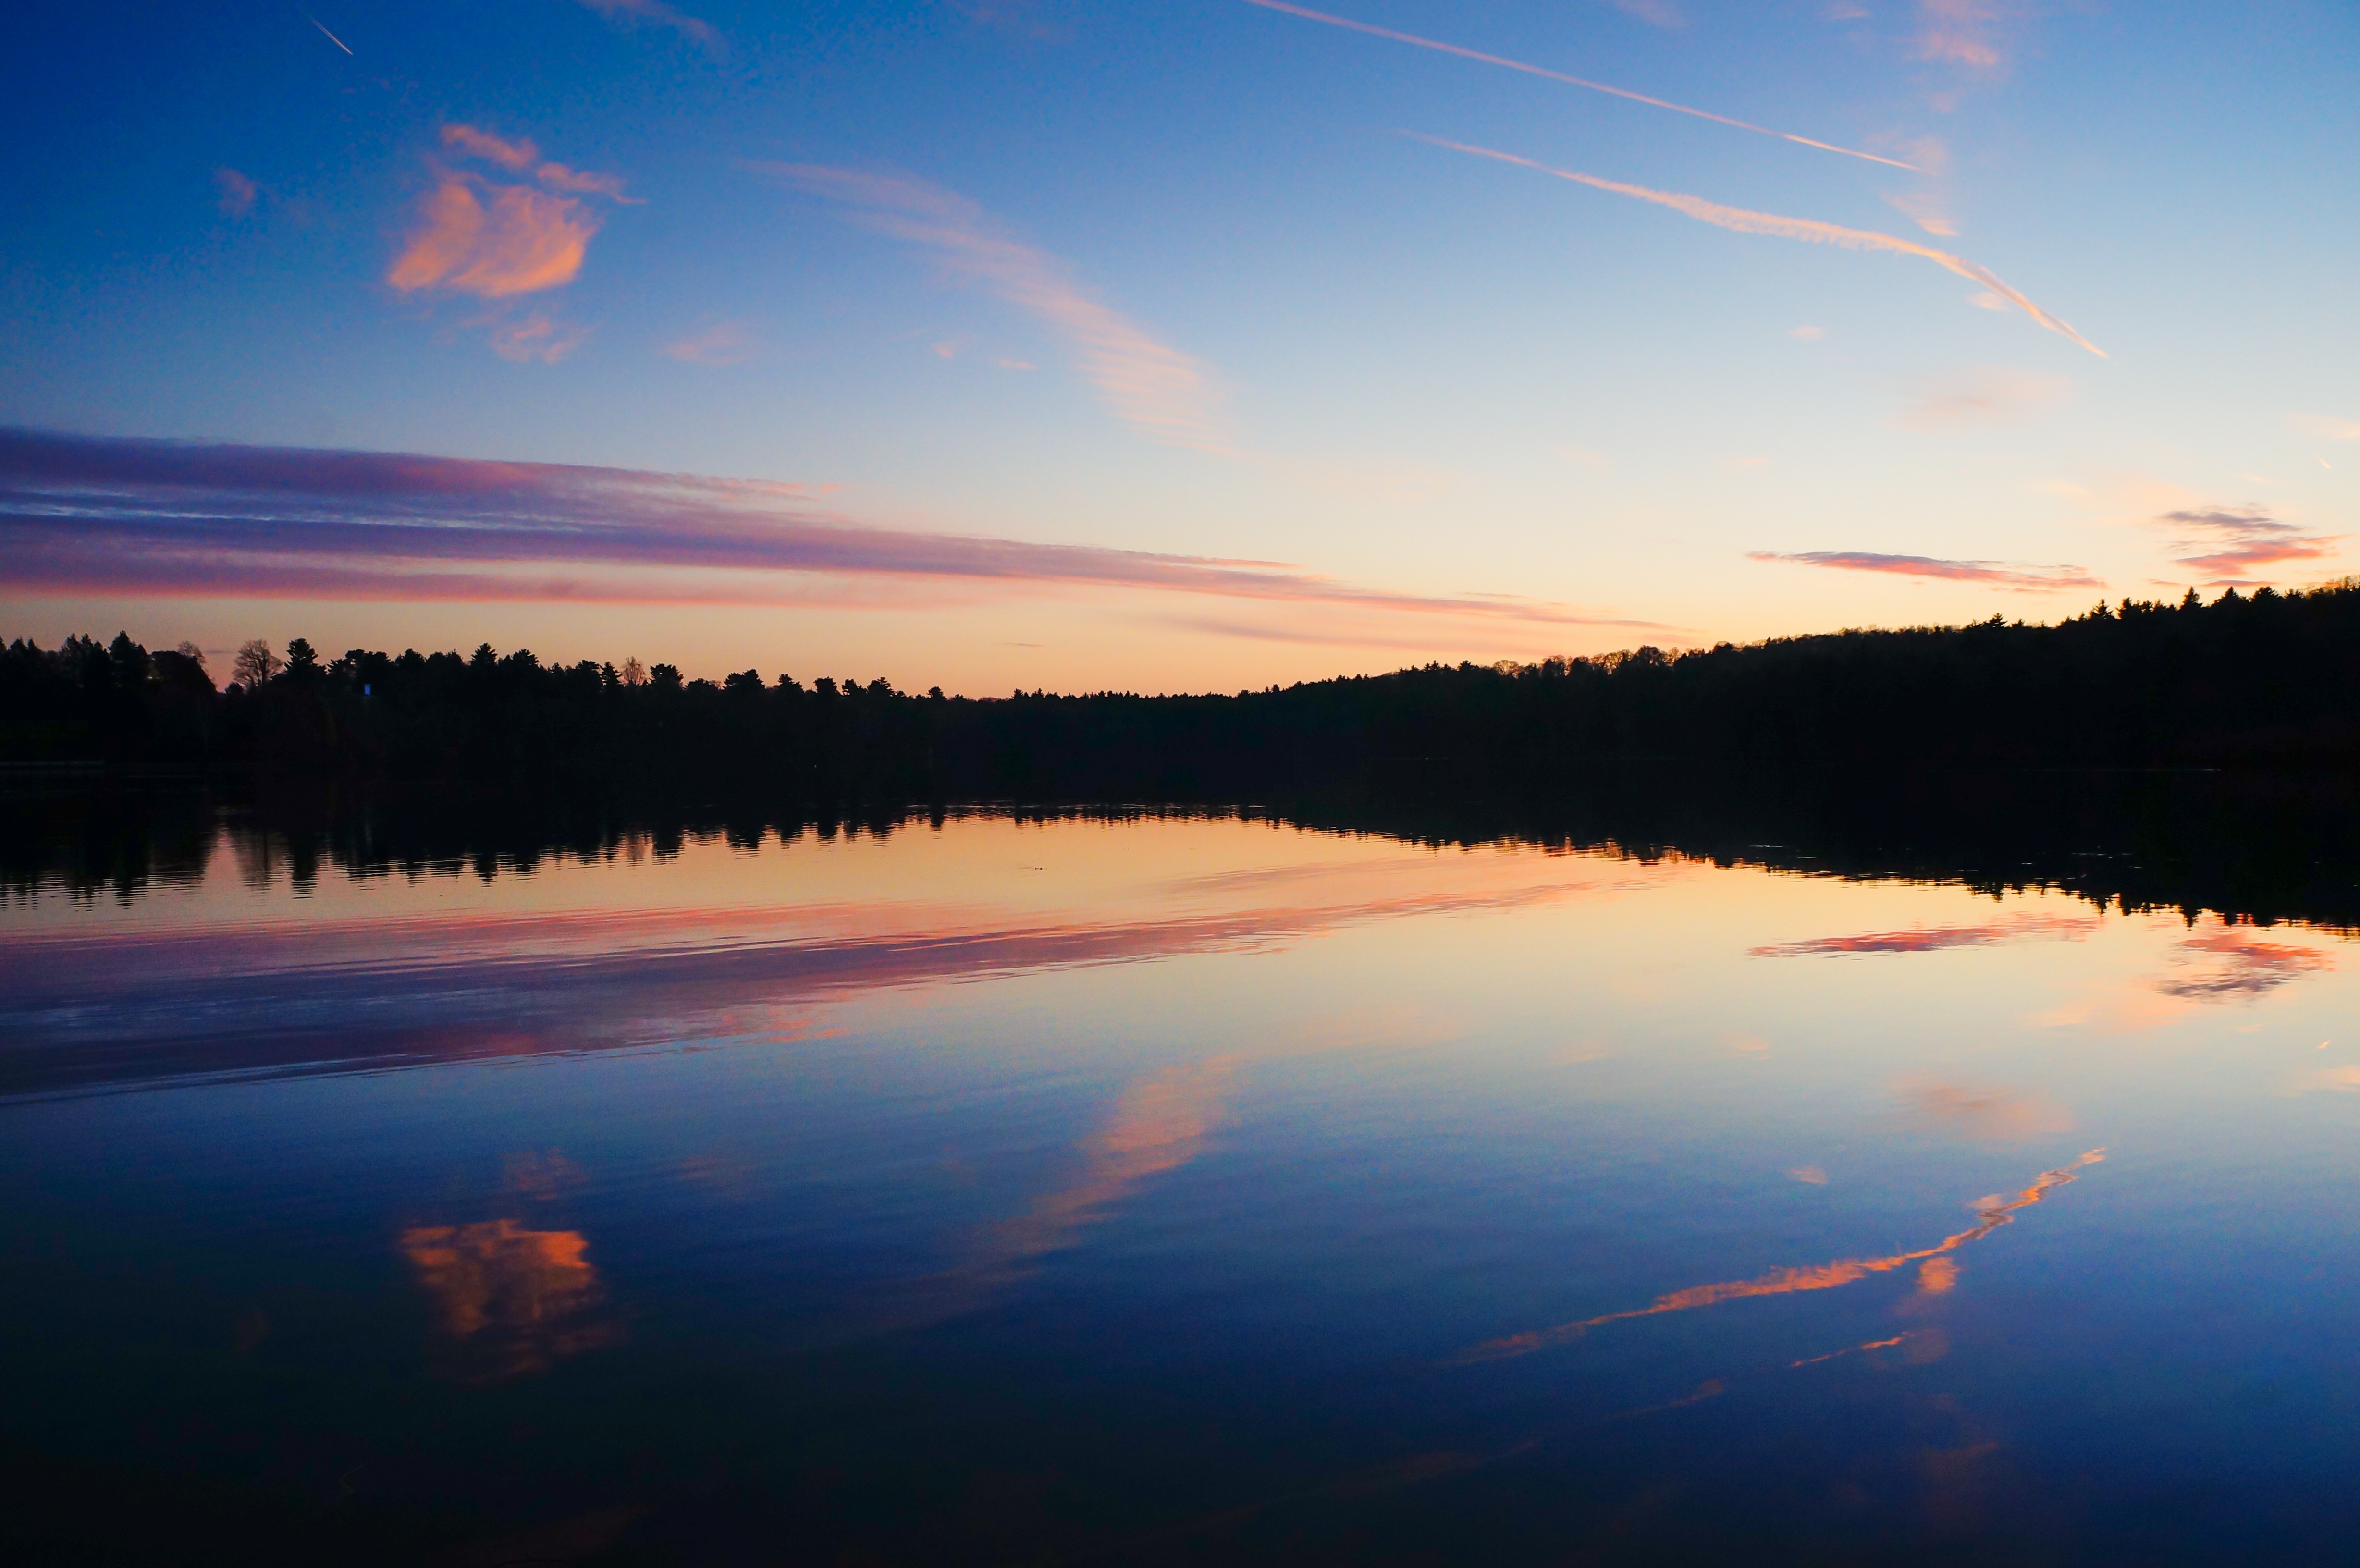
landscape, sea, water, nature, forest, outdoor, horizon, cloud, sky, sunrise, sunset, sunlight, morning, lake, dawn, atmosphere, dusk, evening, twilight, reflection, peaceful, calm, romantic, colors, mirror, scene, loch, glassy, afterglow, atmospheric phenomenon, red sky at morning